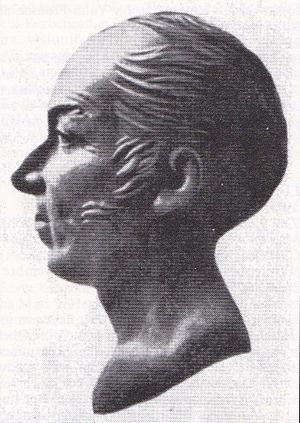
Le lexicologue et grammarien breton Jean François Le Gonidec
Jean-François-Marie-Maurice-Agathe Le Gonidec de Kerdaniel est un grammairien breton, linguiste de la langue bretonne, premier unificateur de l'orthographe de la langue bretonne. Il fut aussi un celtomane.